Pardo Brazilians

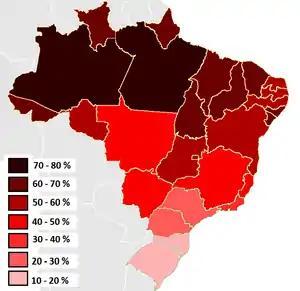
Brazilian States according to percentage of Pardos in 2009.

The formation of the Brazilian people is characterized by the mixing of whites, blacks and Indians. According to geneticist Sérgio Pena, "with the exception of immigrants of first or second generation, there is no Brazilian who does not carry a bit of African and Amerindian genetic". "The correlation between color and genomic ancestry is imperfect: at the individual level one cannot safely predict the skin color of a person from his/her level of European, African and Amerindian ancestry nor the opposite. Regardless of their skin color, the overwhelming majority of Brazilians have a high degree of European ancestry. Also, regardless of their skin color, the overwhelming majority of Brazilians have a significant degree of African ancestry. Finally, most Brazilians have a significant and very uniform degree of Amerindian ancestry.